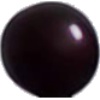
Label: cherry_wax_black